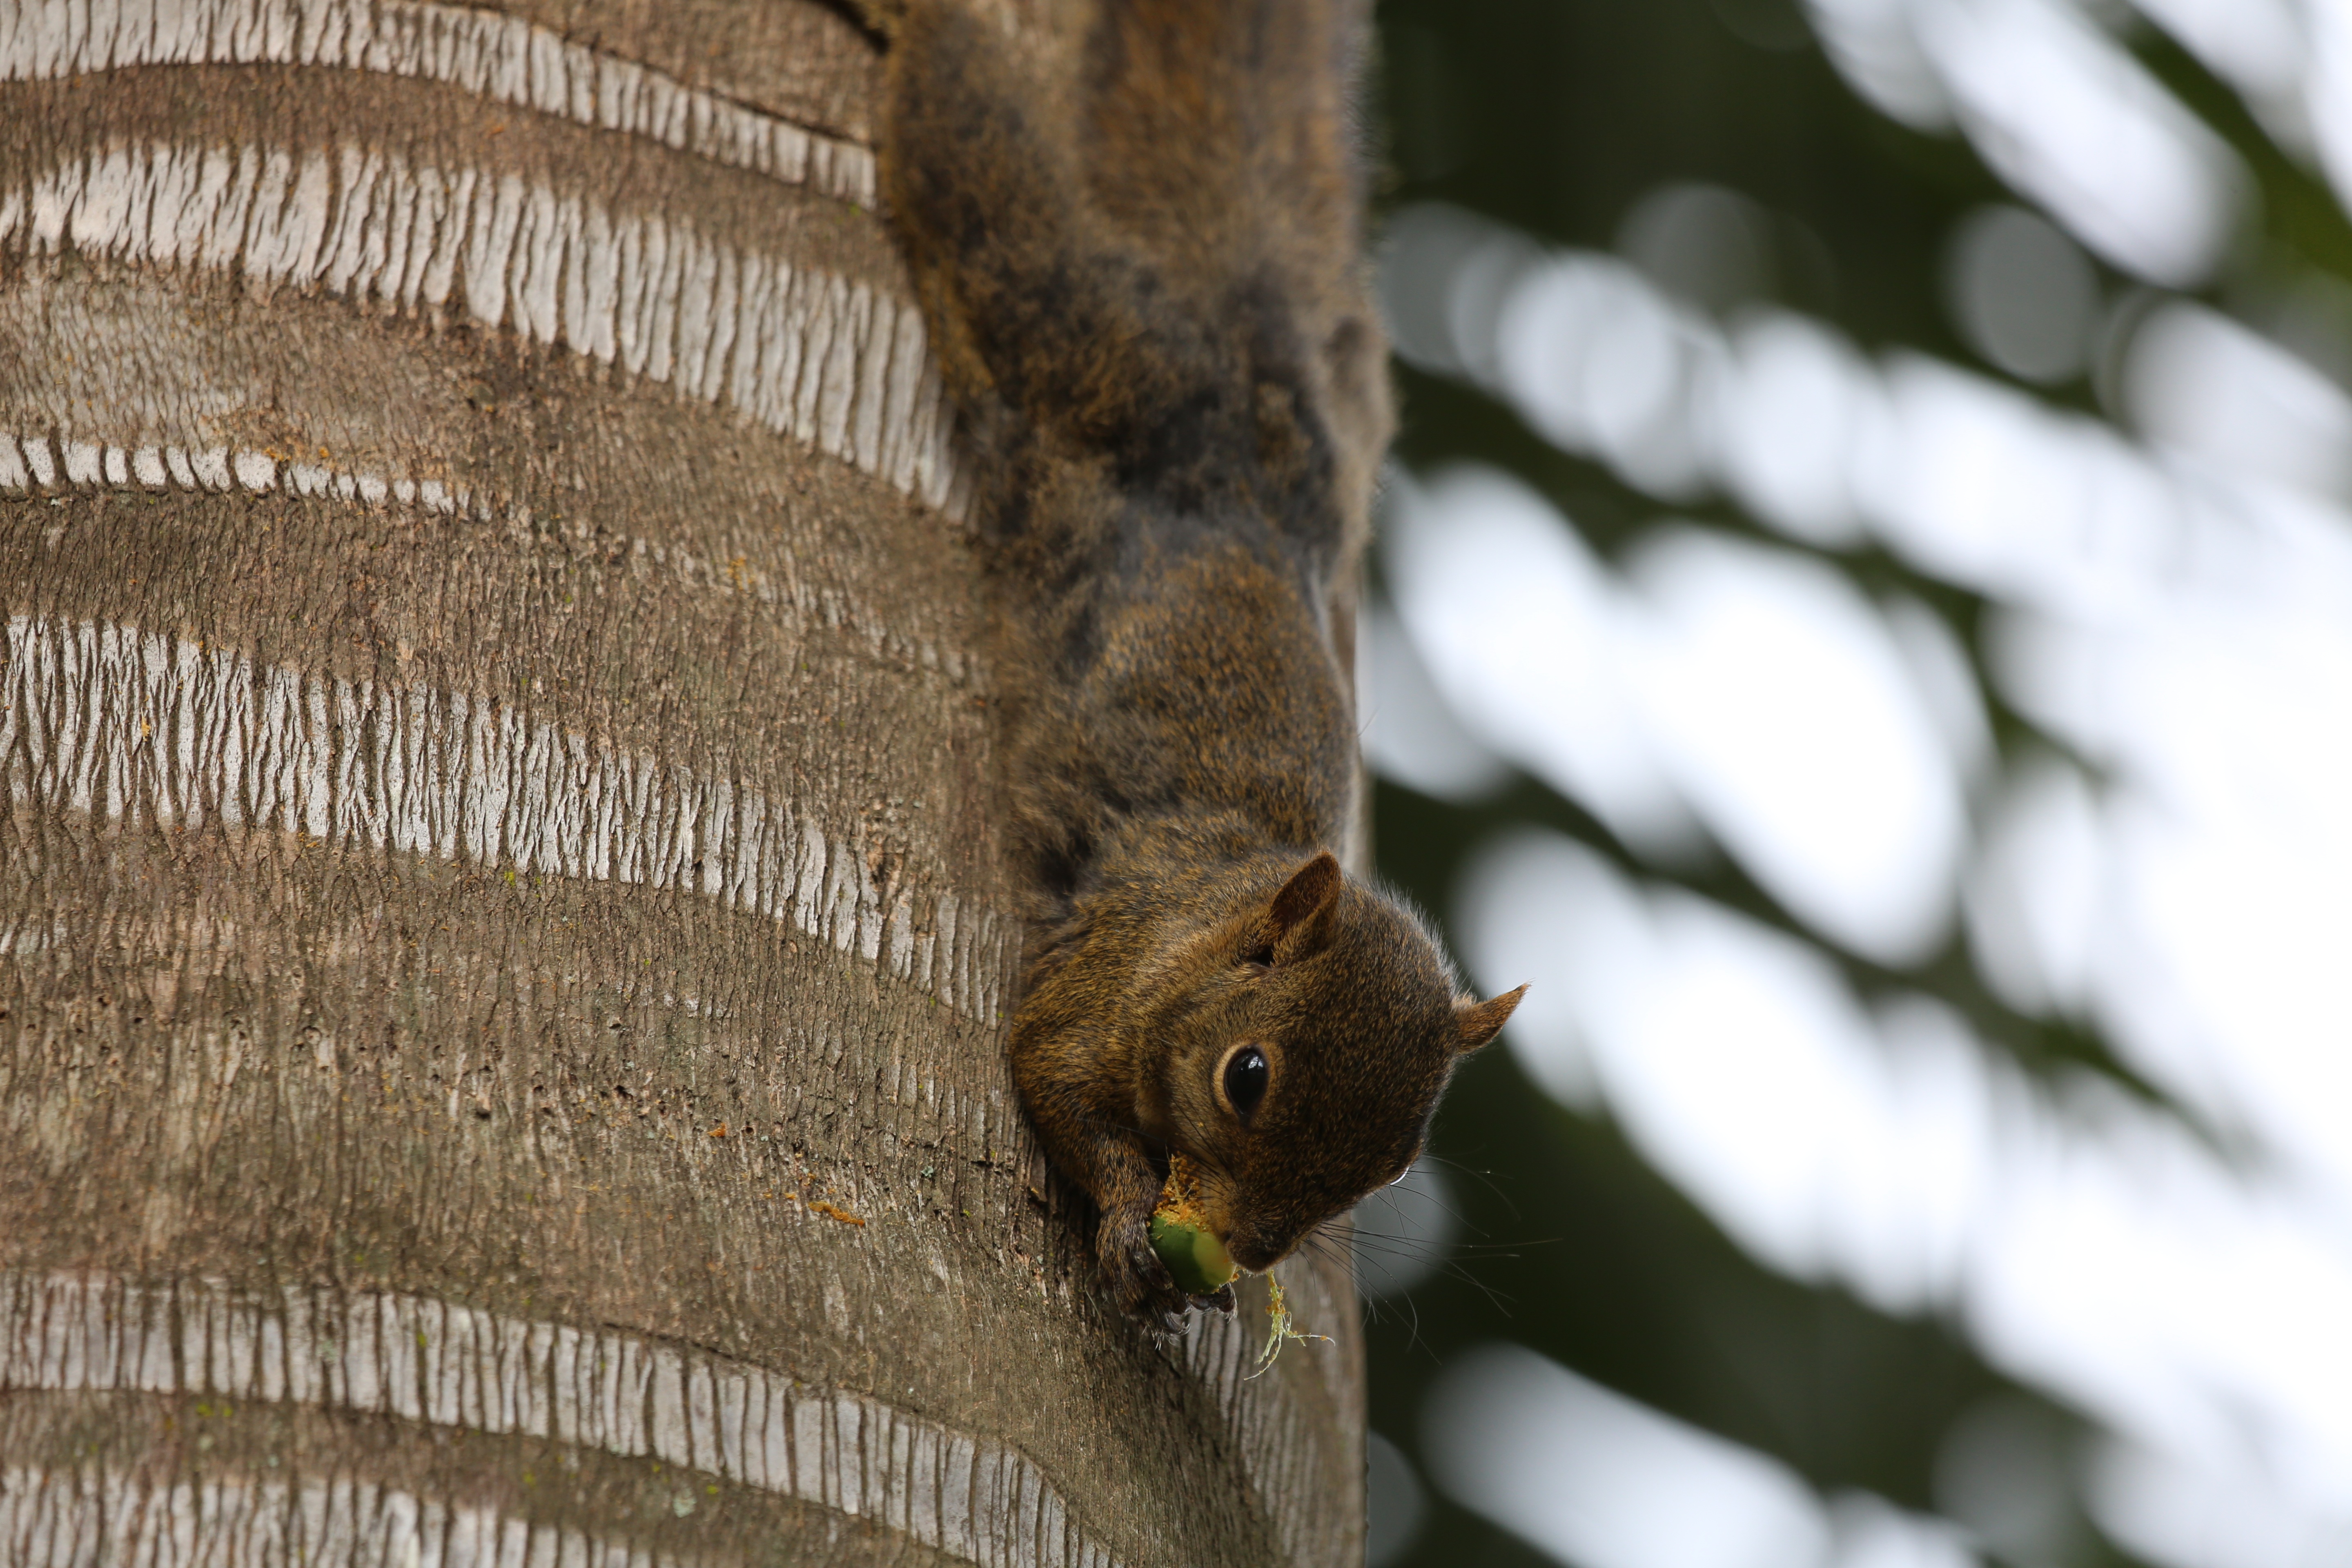
branch, looking, wildlife, wild, zoo, food, mammal, squirrel, fauna, vertebrate, in the tree